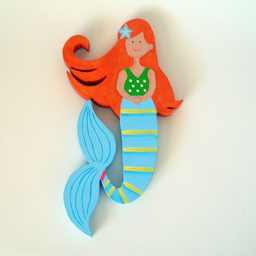
mermaid for the pirate ship